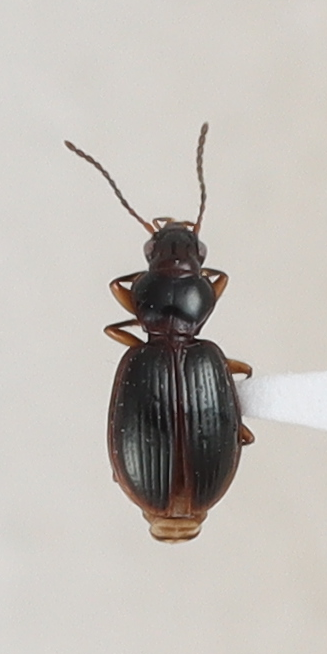
Scientific name: Mecyclothorax konanus
Plot: 17
Trap: E
Collected: 20200804